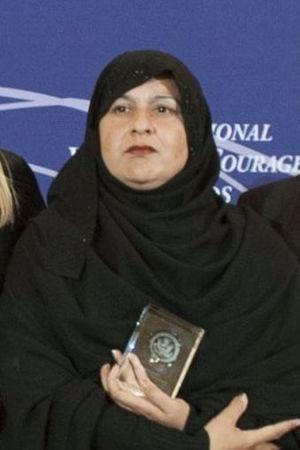
Tabassum Adnan, née dans la vallée de Swat en 1977, est une militante pakistanaise pour les droits des femmes. Elle a reçu en 2015 le prix international Femme de courage du département d'État des États-Unis pour ses efforts dans la recherche de la justice pour les femmes pakistanaises.